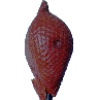
Label: Salak 1